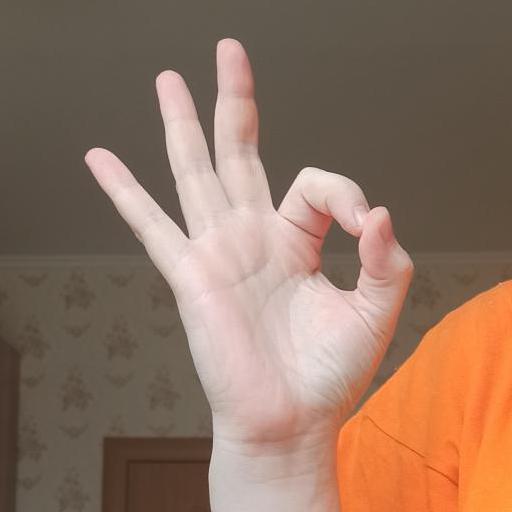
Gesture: ok